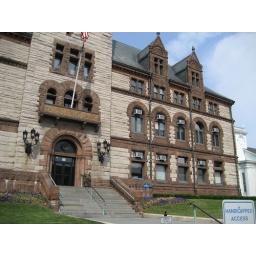
I thought the juxtaposition of air conditioners in the windows of this building was rather striking.